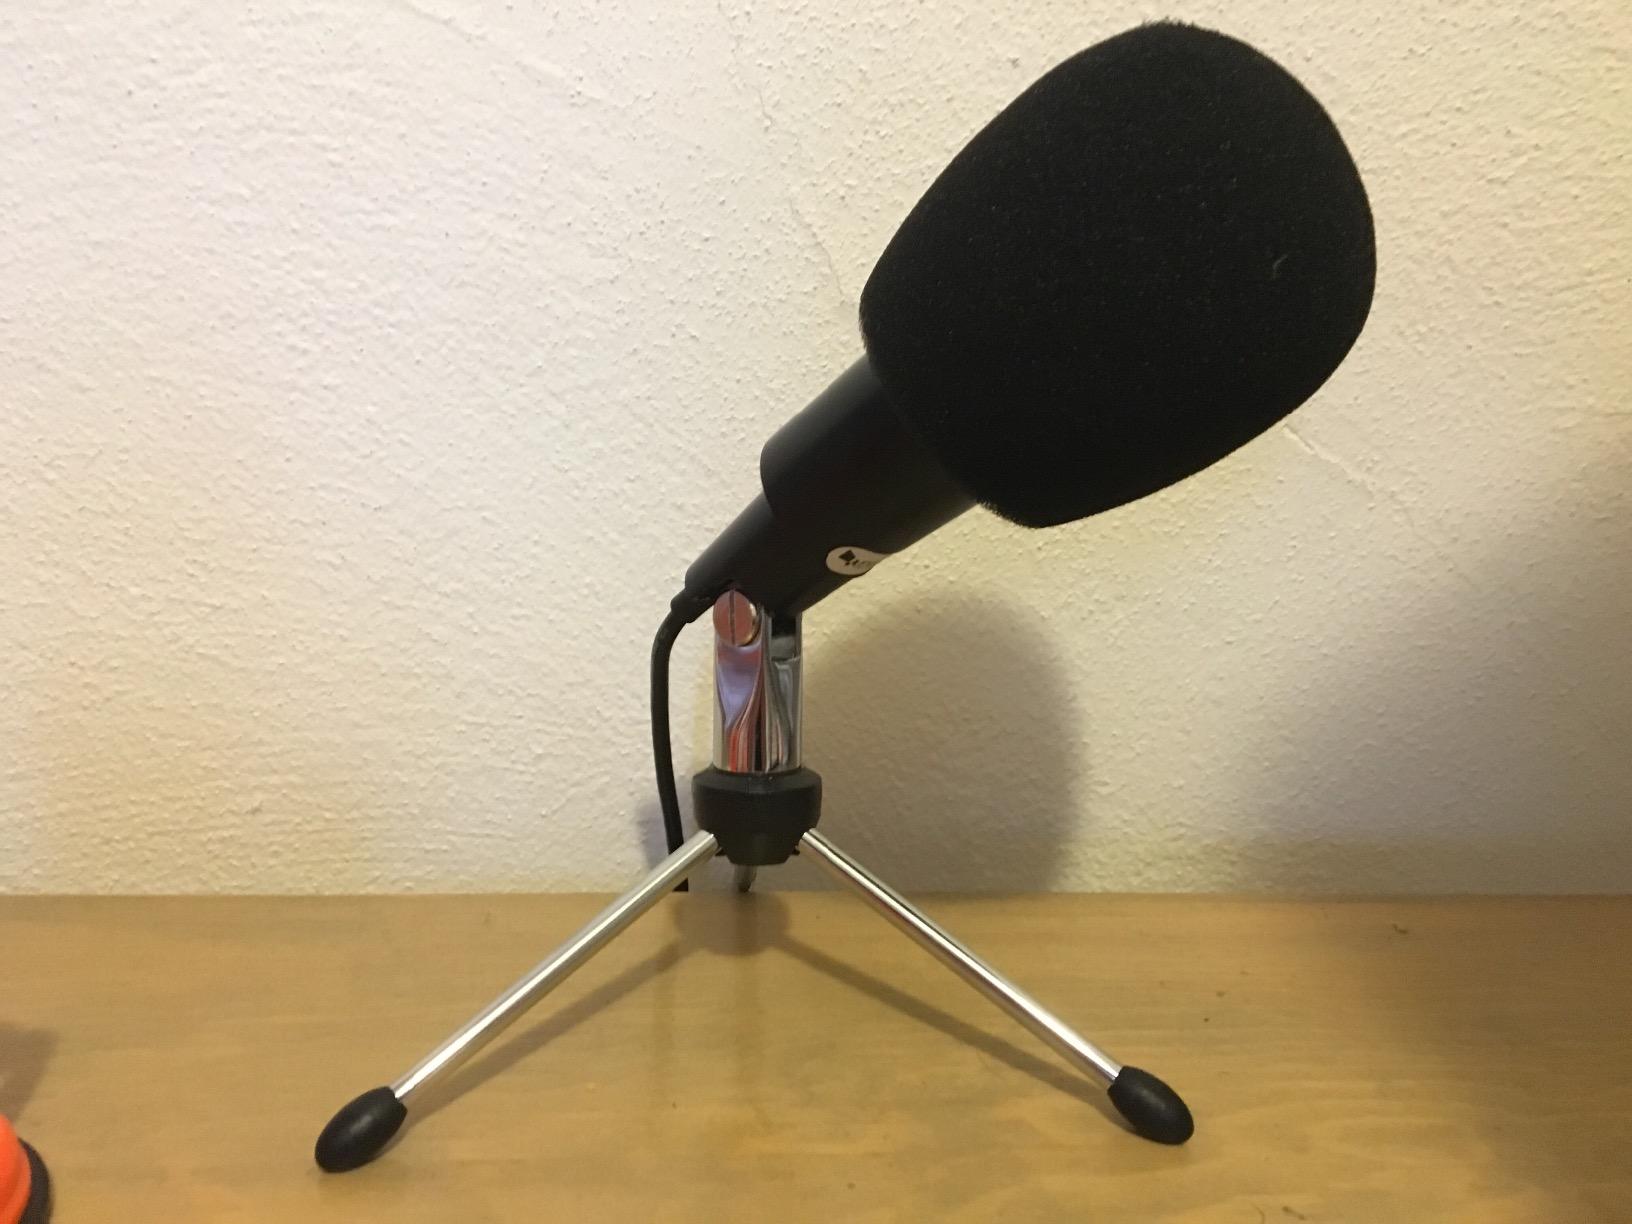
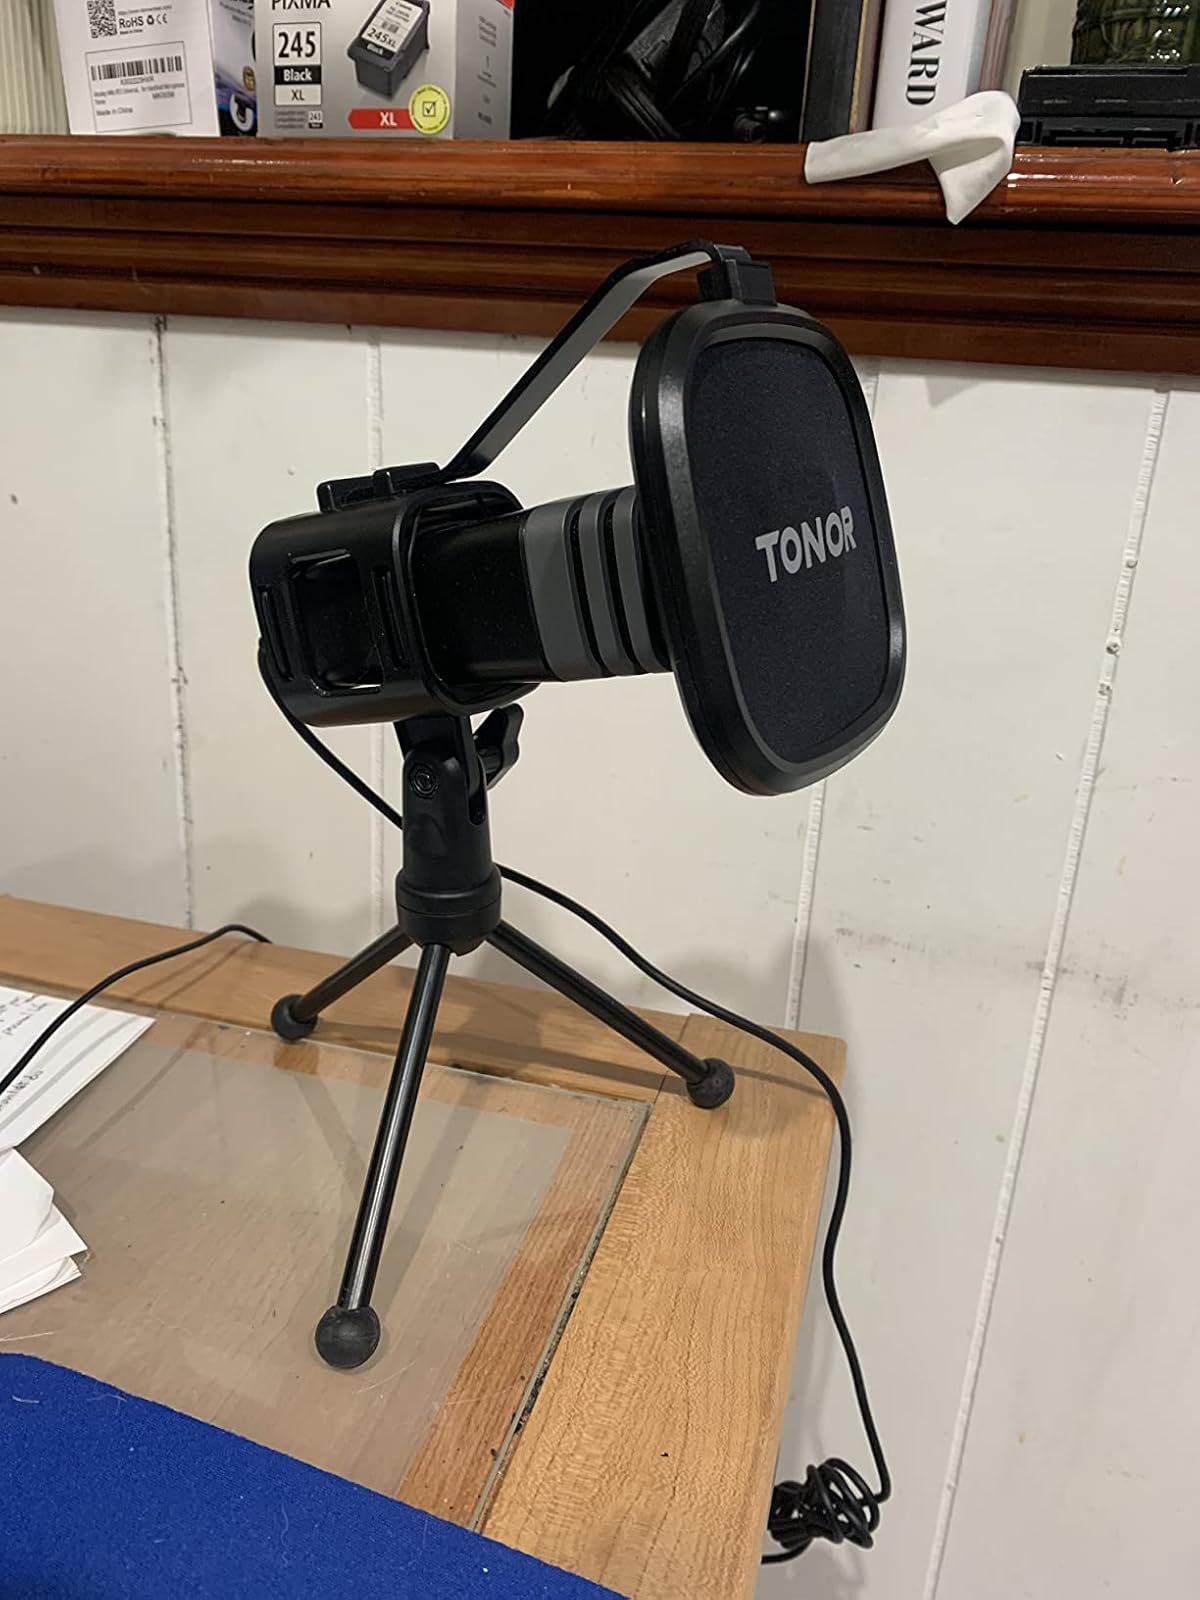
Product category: microphone
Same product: no